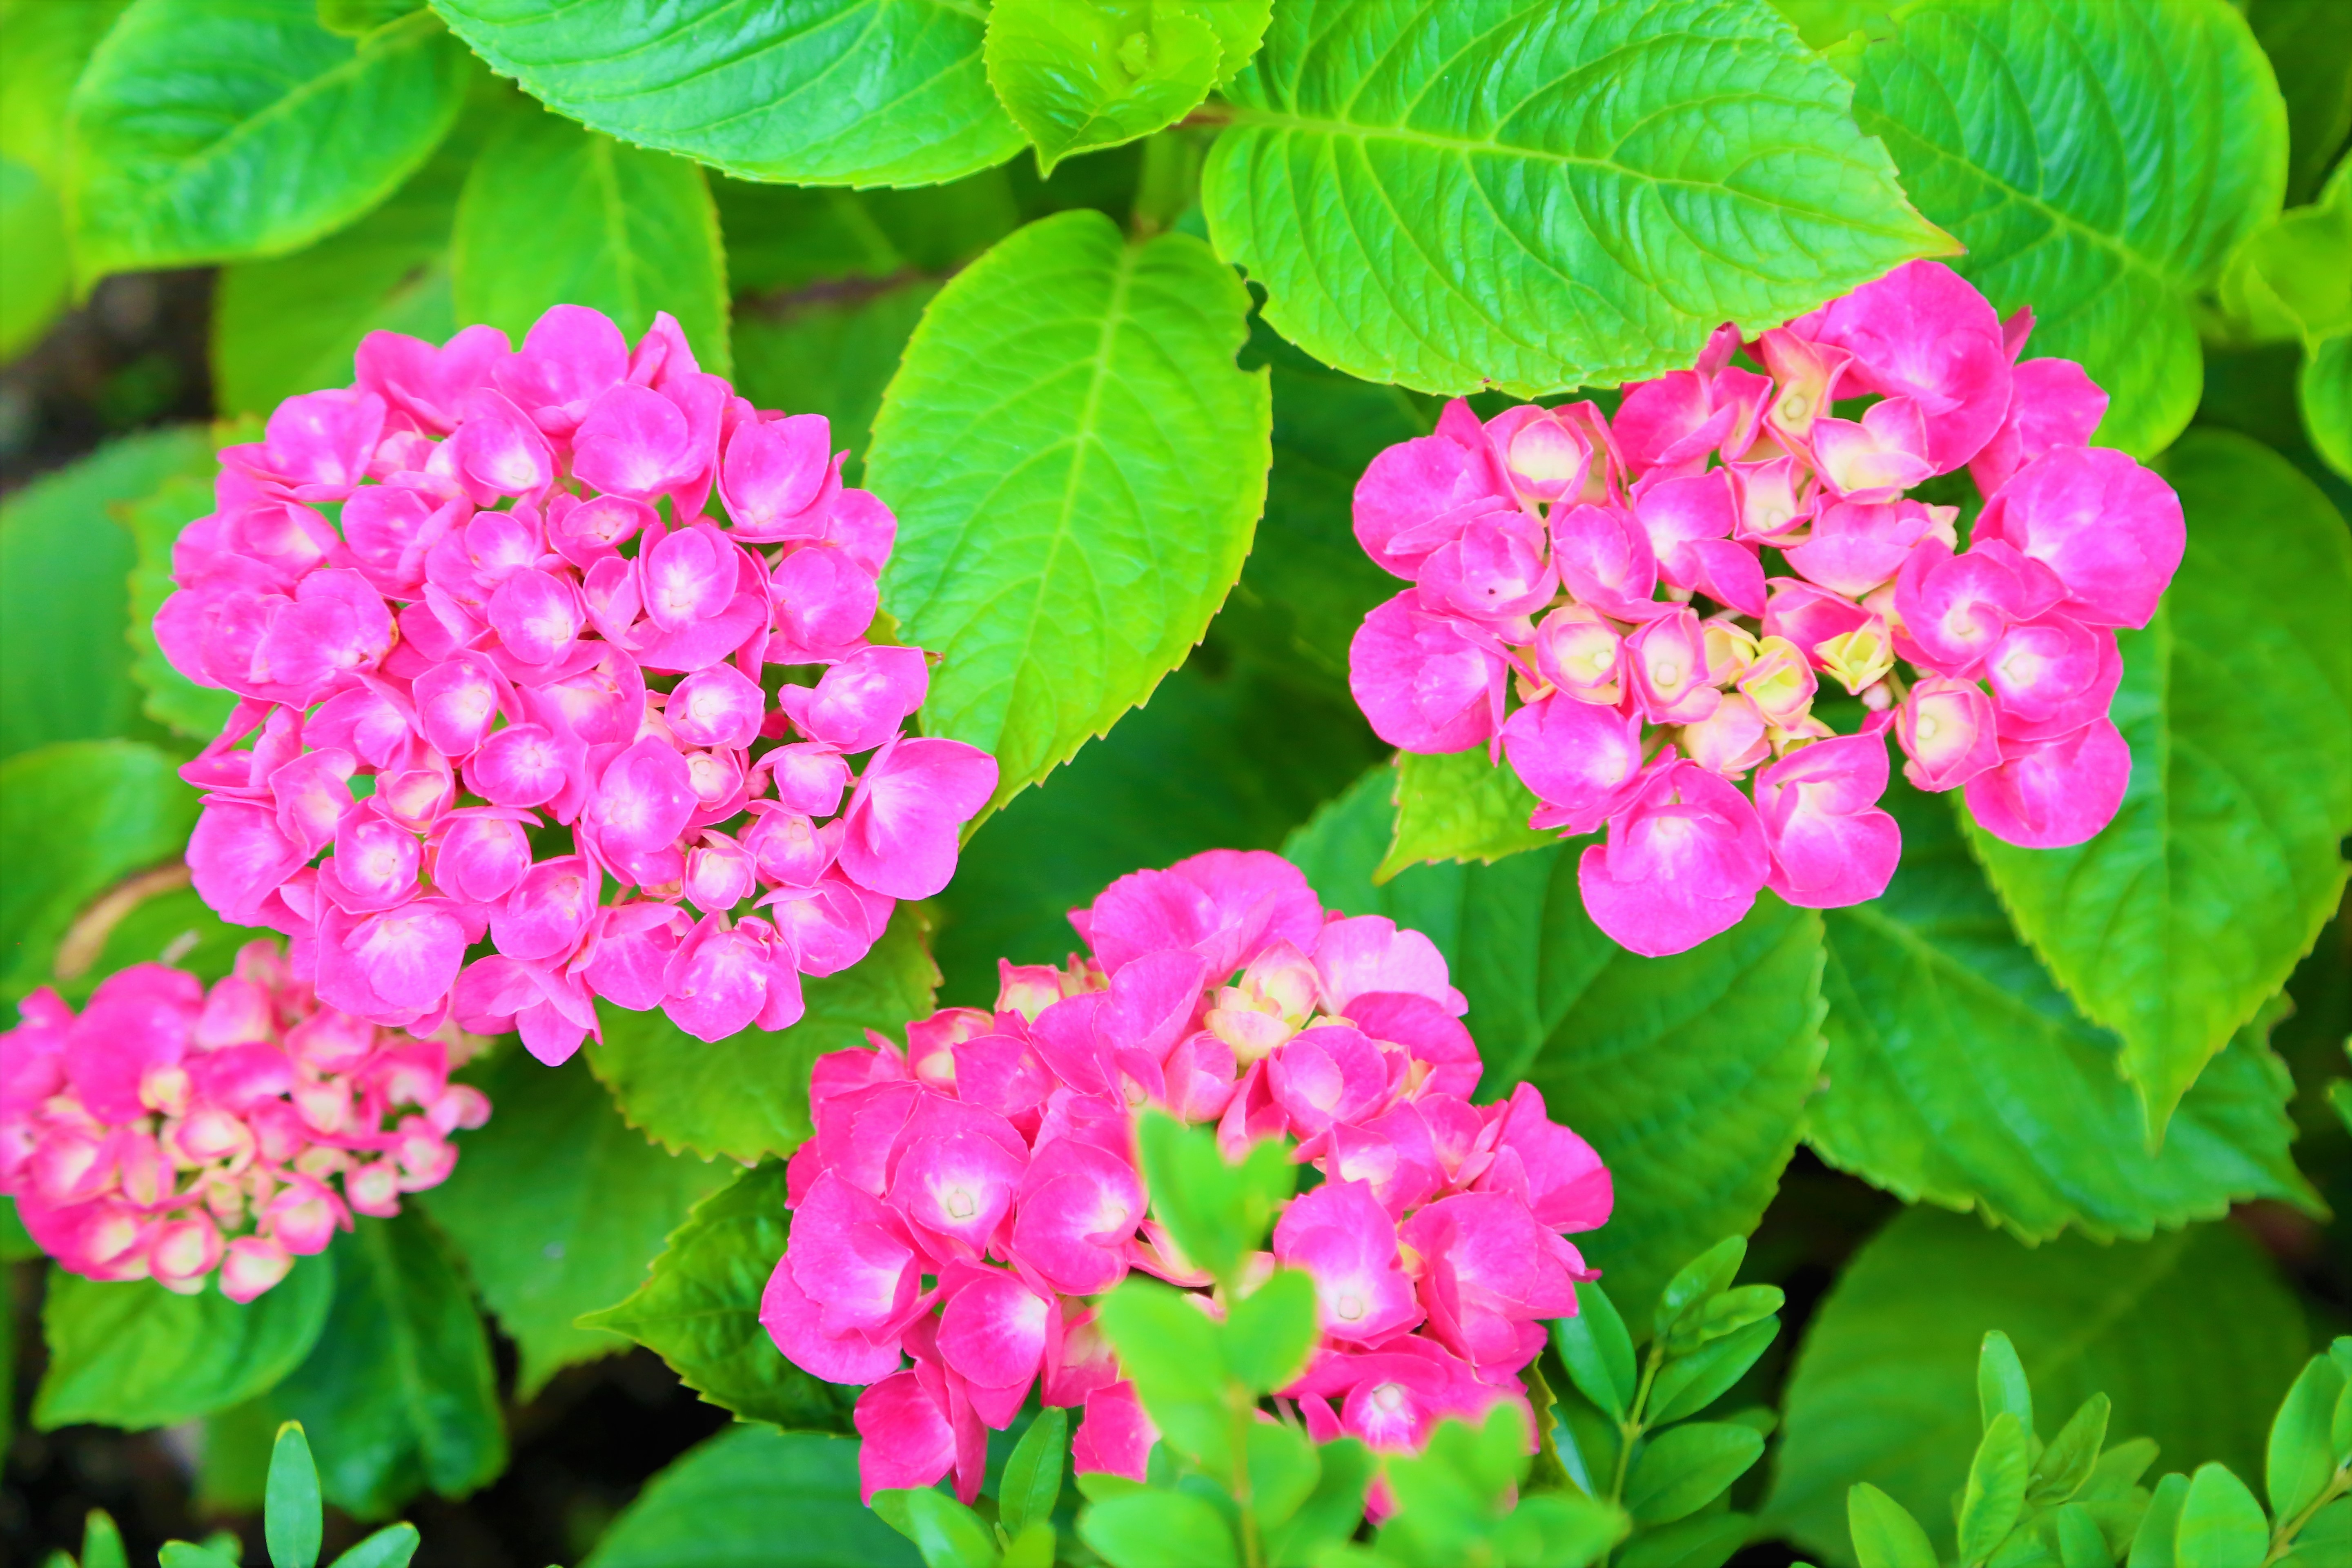
flowers, spring, nature, plant, colorful, green, pink, beautiful, flower, flowering plant, petal, hydrangeaceae, hydrangea, magenta, lantana camara, annual plant, groundcover, cornales, lantana, verbena family, shrub, geranium, perennial plant, verbena